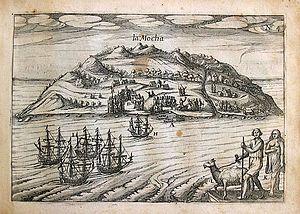
L'île Mocha est une petite île côtière du Chili. Les eaux aux alentours sont réputées pour la pêche sportive.